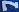
Number: 7